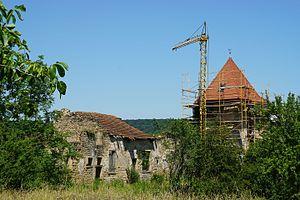
Château de Mailleroncourt-Charette.
Mailleroncourt-Charette est une commune française située dans le département de la Haute-Saône, en région Bourgogne-Franche-Comté.